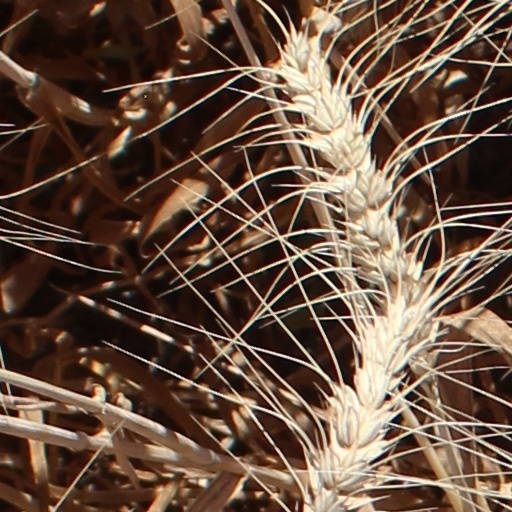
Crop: wheat